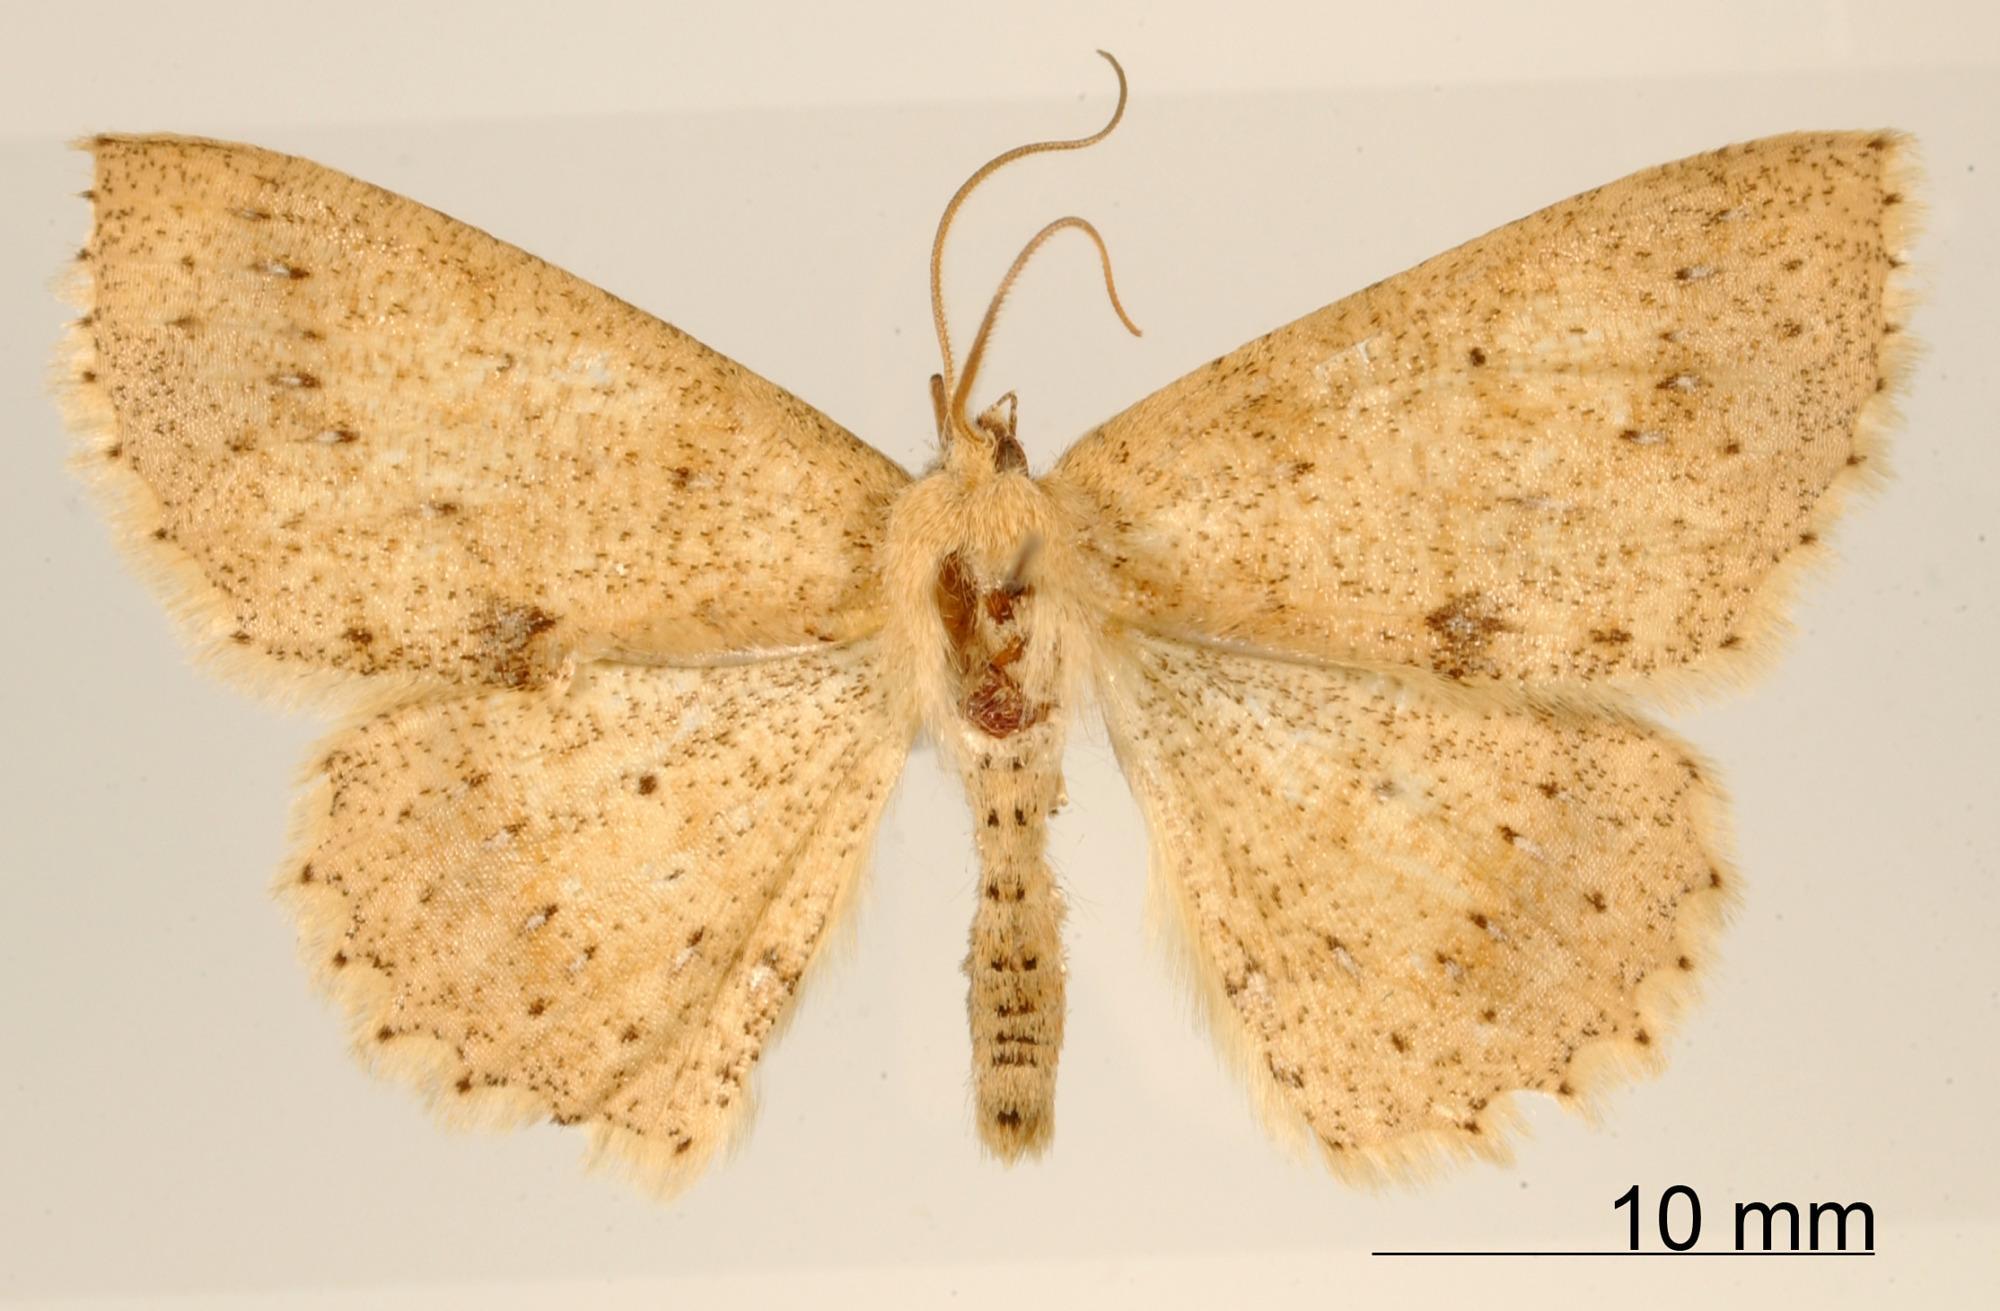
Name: Isochromodes propinqua
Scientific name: Isochromodes propinqua Dognin, 1910
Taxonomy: Animalia, Arthropoda, Insecta, Lepidoptera, Geometridae, Ennominae
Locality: San Antonio pres Cali, Colombia, Colombia